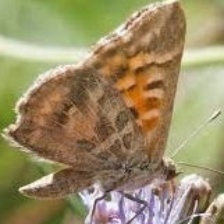
Species: EASTERN PINE ELFIN